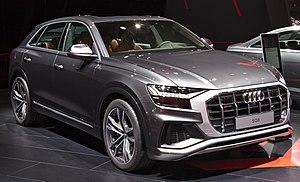
Le salon de l'automobile de Francfort est le plus grand salon automobile au monde jusqu'en 2019. Il est organisé par le Verband der Automobilindustrie, l'union de l'industrie automobile allemande, et planifié par l'Organisation internationale des constructeurs automobiles de 1951 à 2019, tous les deux ans à Francfort-sur-le-Main en Allemagne, en alternance avec le Mondial de l'automobile de Paris. L'édition 2019 est la dernière de ce salon à se dérouler à Francfort, le salon étant déplacé à Munich à partir de 2021.
Le Q8 est un SUV coupé haut de gamme produit par le constructeur automobile allemand Audi à partir de 2018. Le Q8 est un concurrent des Lamborghini Urus, BMW X6, Mercedes-Benz Classe GLE ou Range Rover Sport.